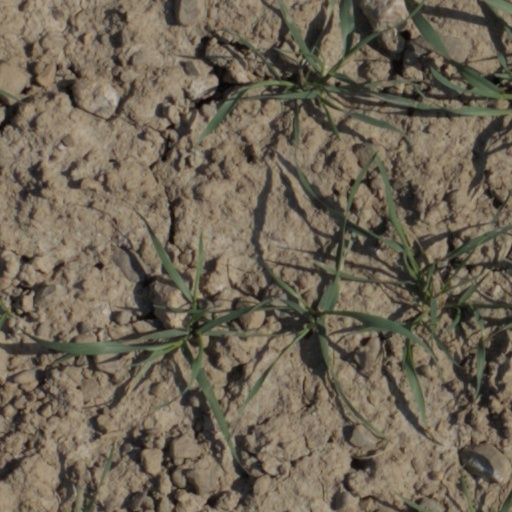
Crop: wheat